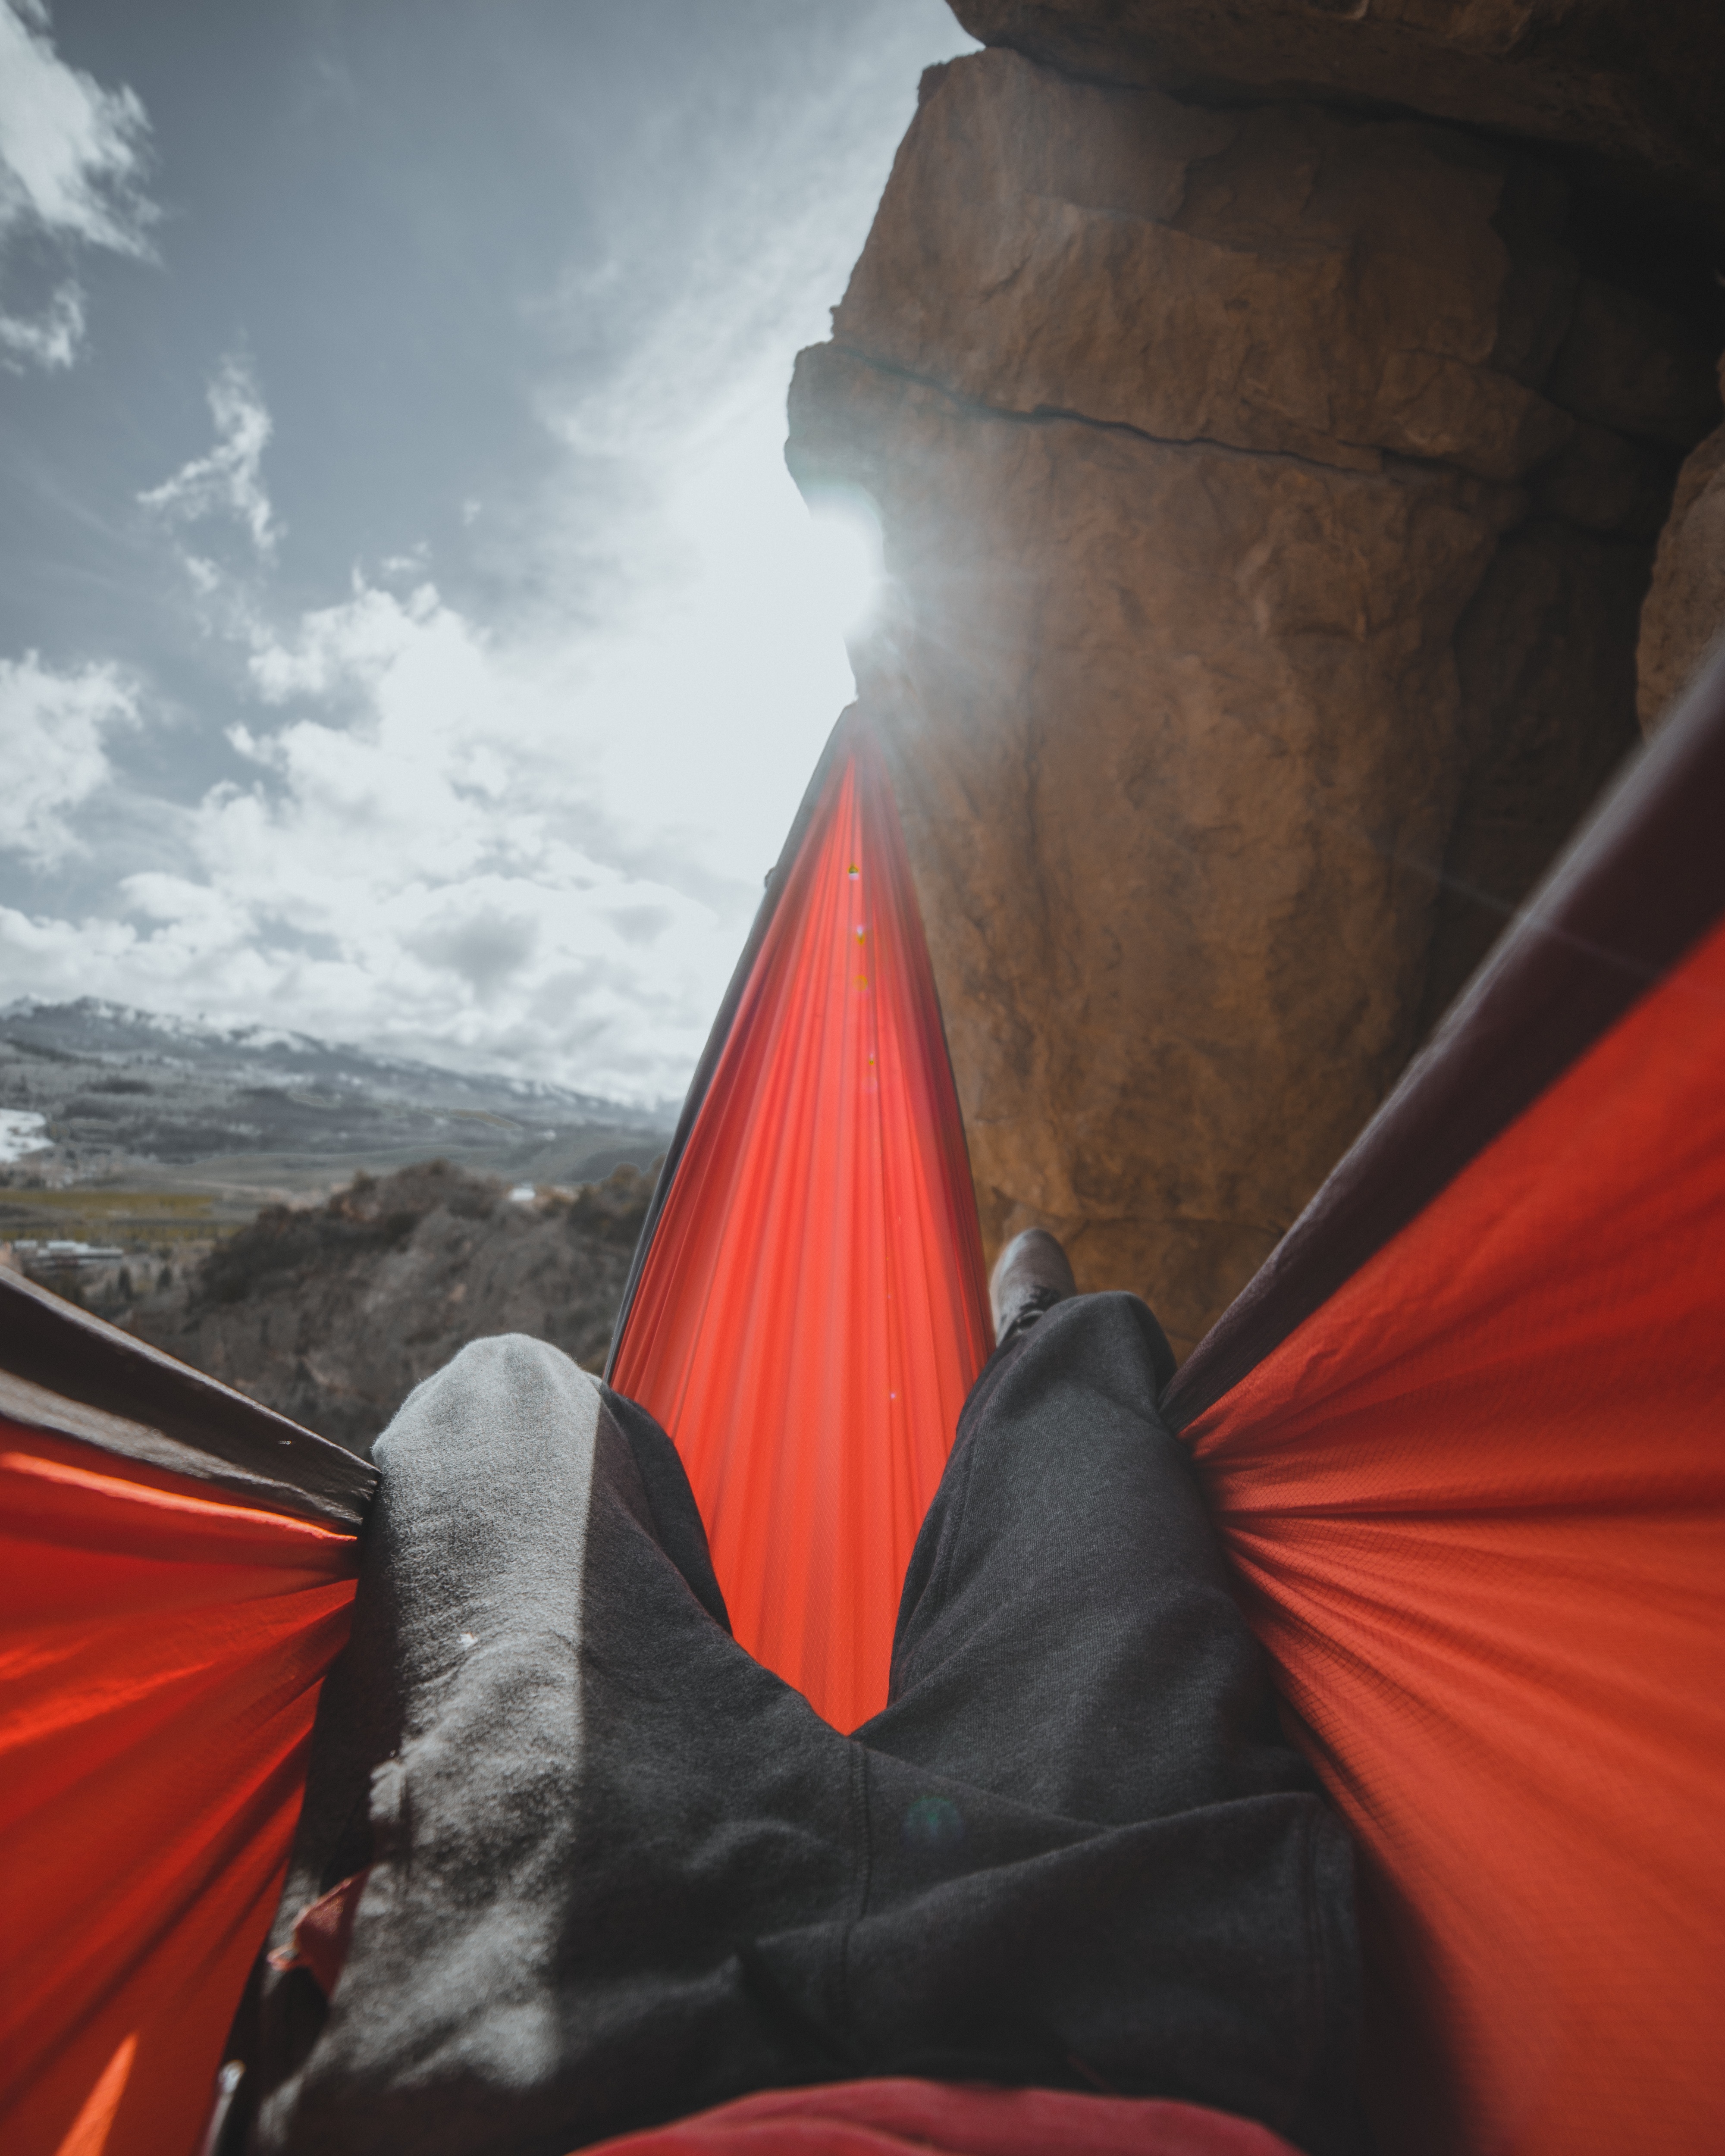
wing, red, vehicle, color, temple, atmosphere of earth